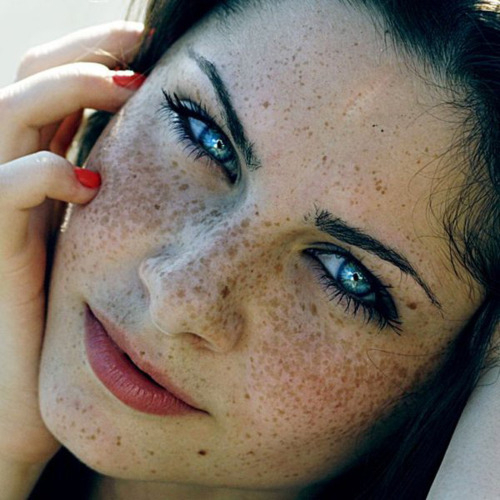
Texture: freckled